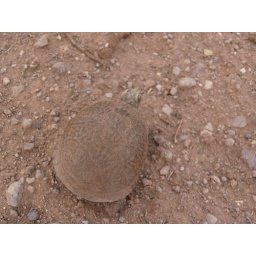
A box turtle near Portal.